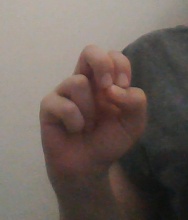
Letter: gaaf